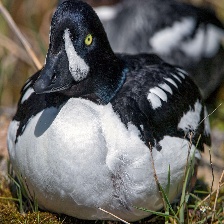
Species: BARROWS GOLDENEYE
Scientific name: BUCEPHALA ISLANDICA
ImageNet parent category: drake